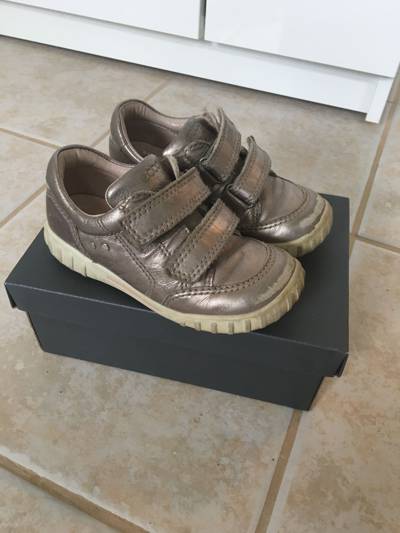
Waste category: shoes